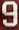
Number: 9